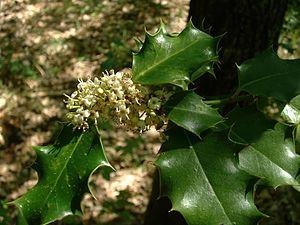
Le houx est une espèce d'arbustes, ou de petits arbres, à feuillage persistant de la famille des Aquifoliacées, couramment cultivés pour leur aspect ornemental, notamment grâce à leurs fruits rouge vif. C'est l'une des très nombreuses espèces du genre Ilex, et la seule qui pousse spontanément en Europe.